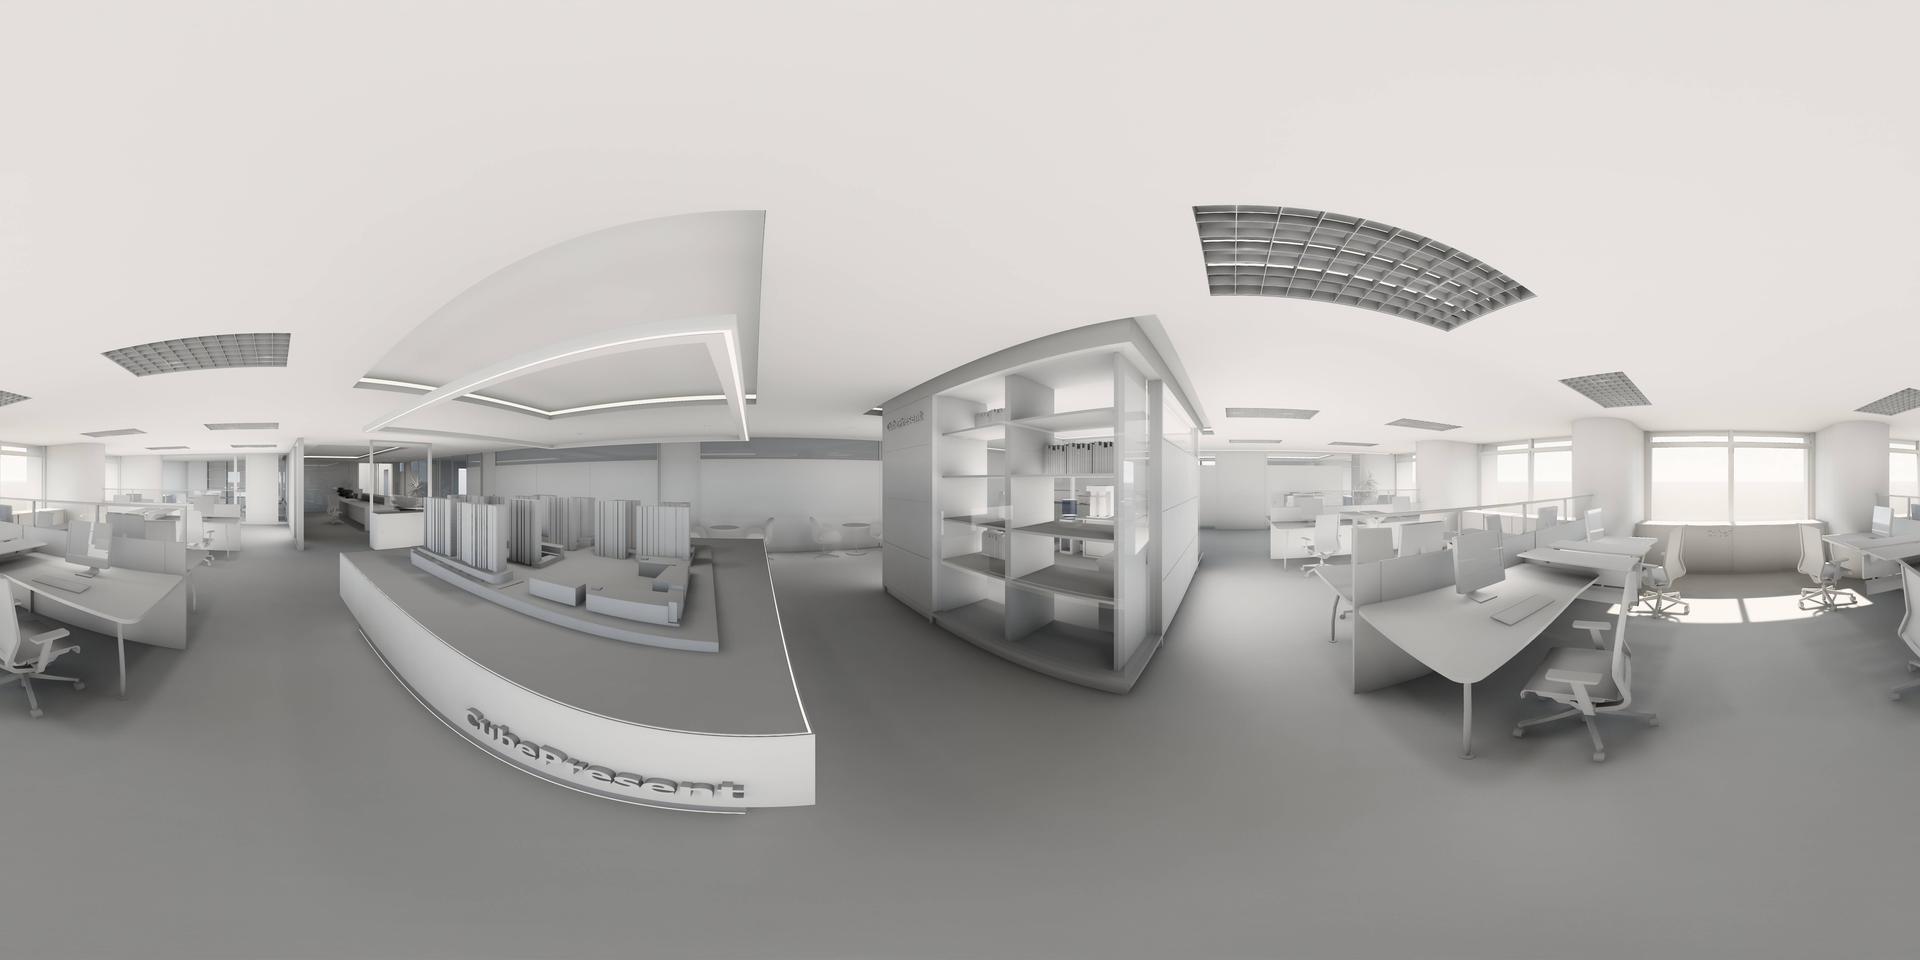
Referred object: House model on the counter

Referred object: the tall open shelving unit

Referred object: turn right, the open shelving unit next to the glass meeting pod